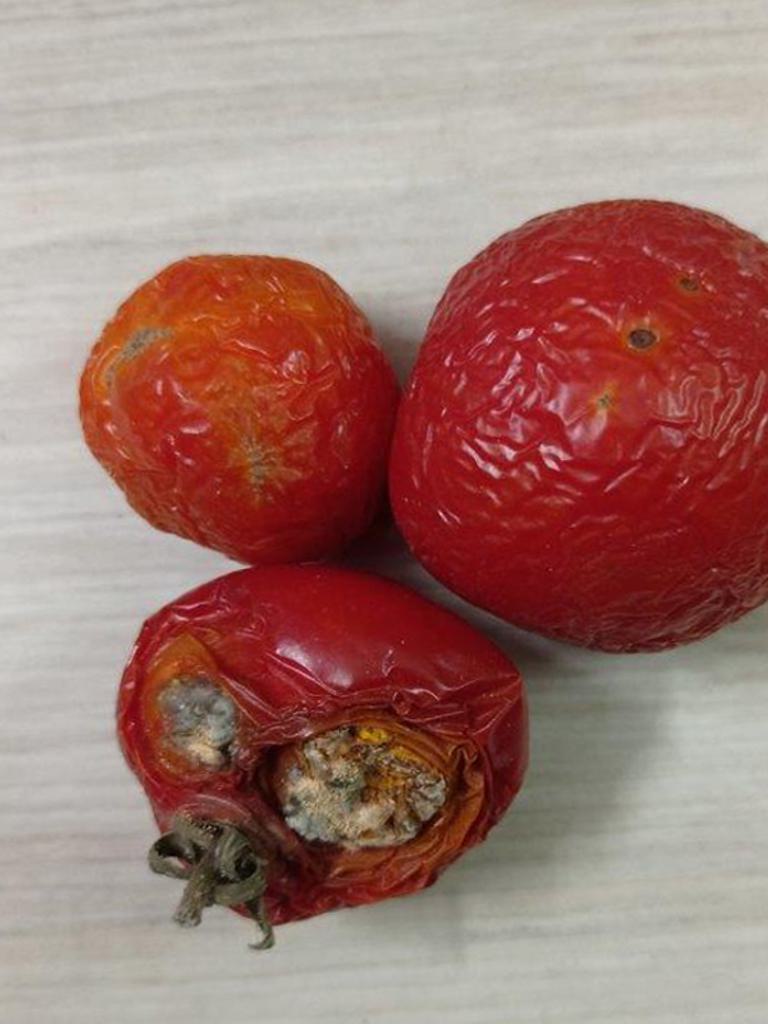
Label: Rotten